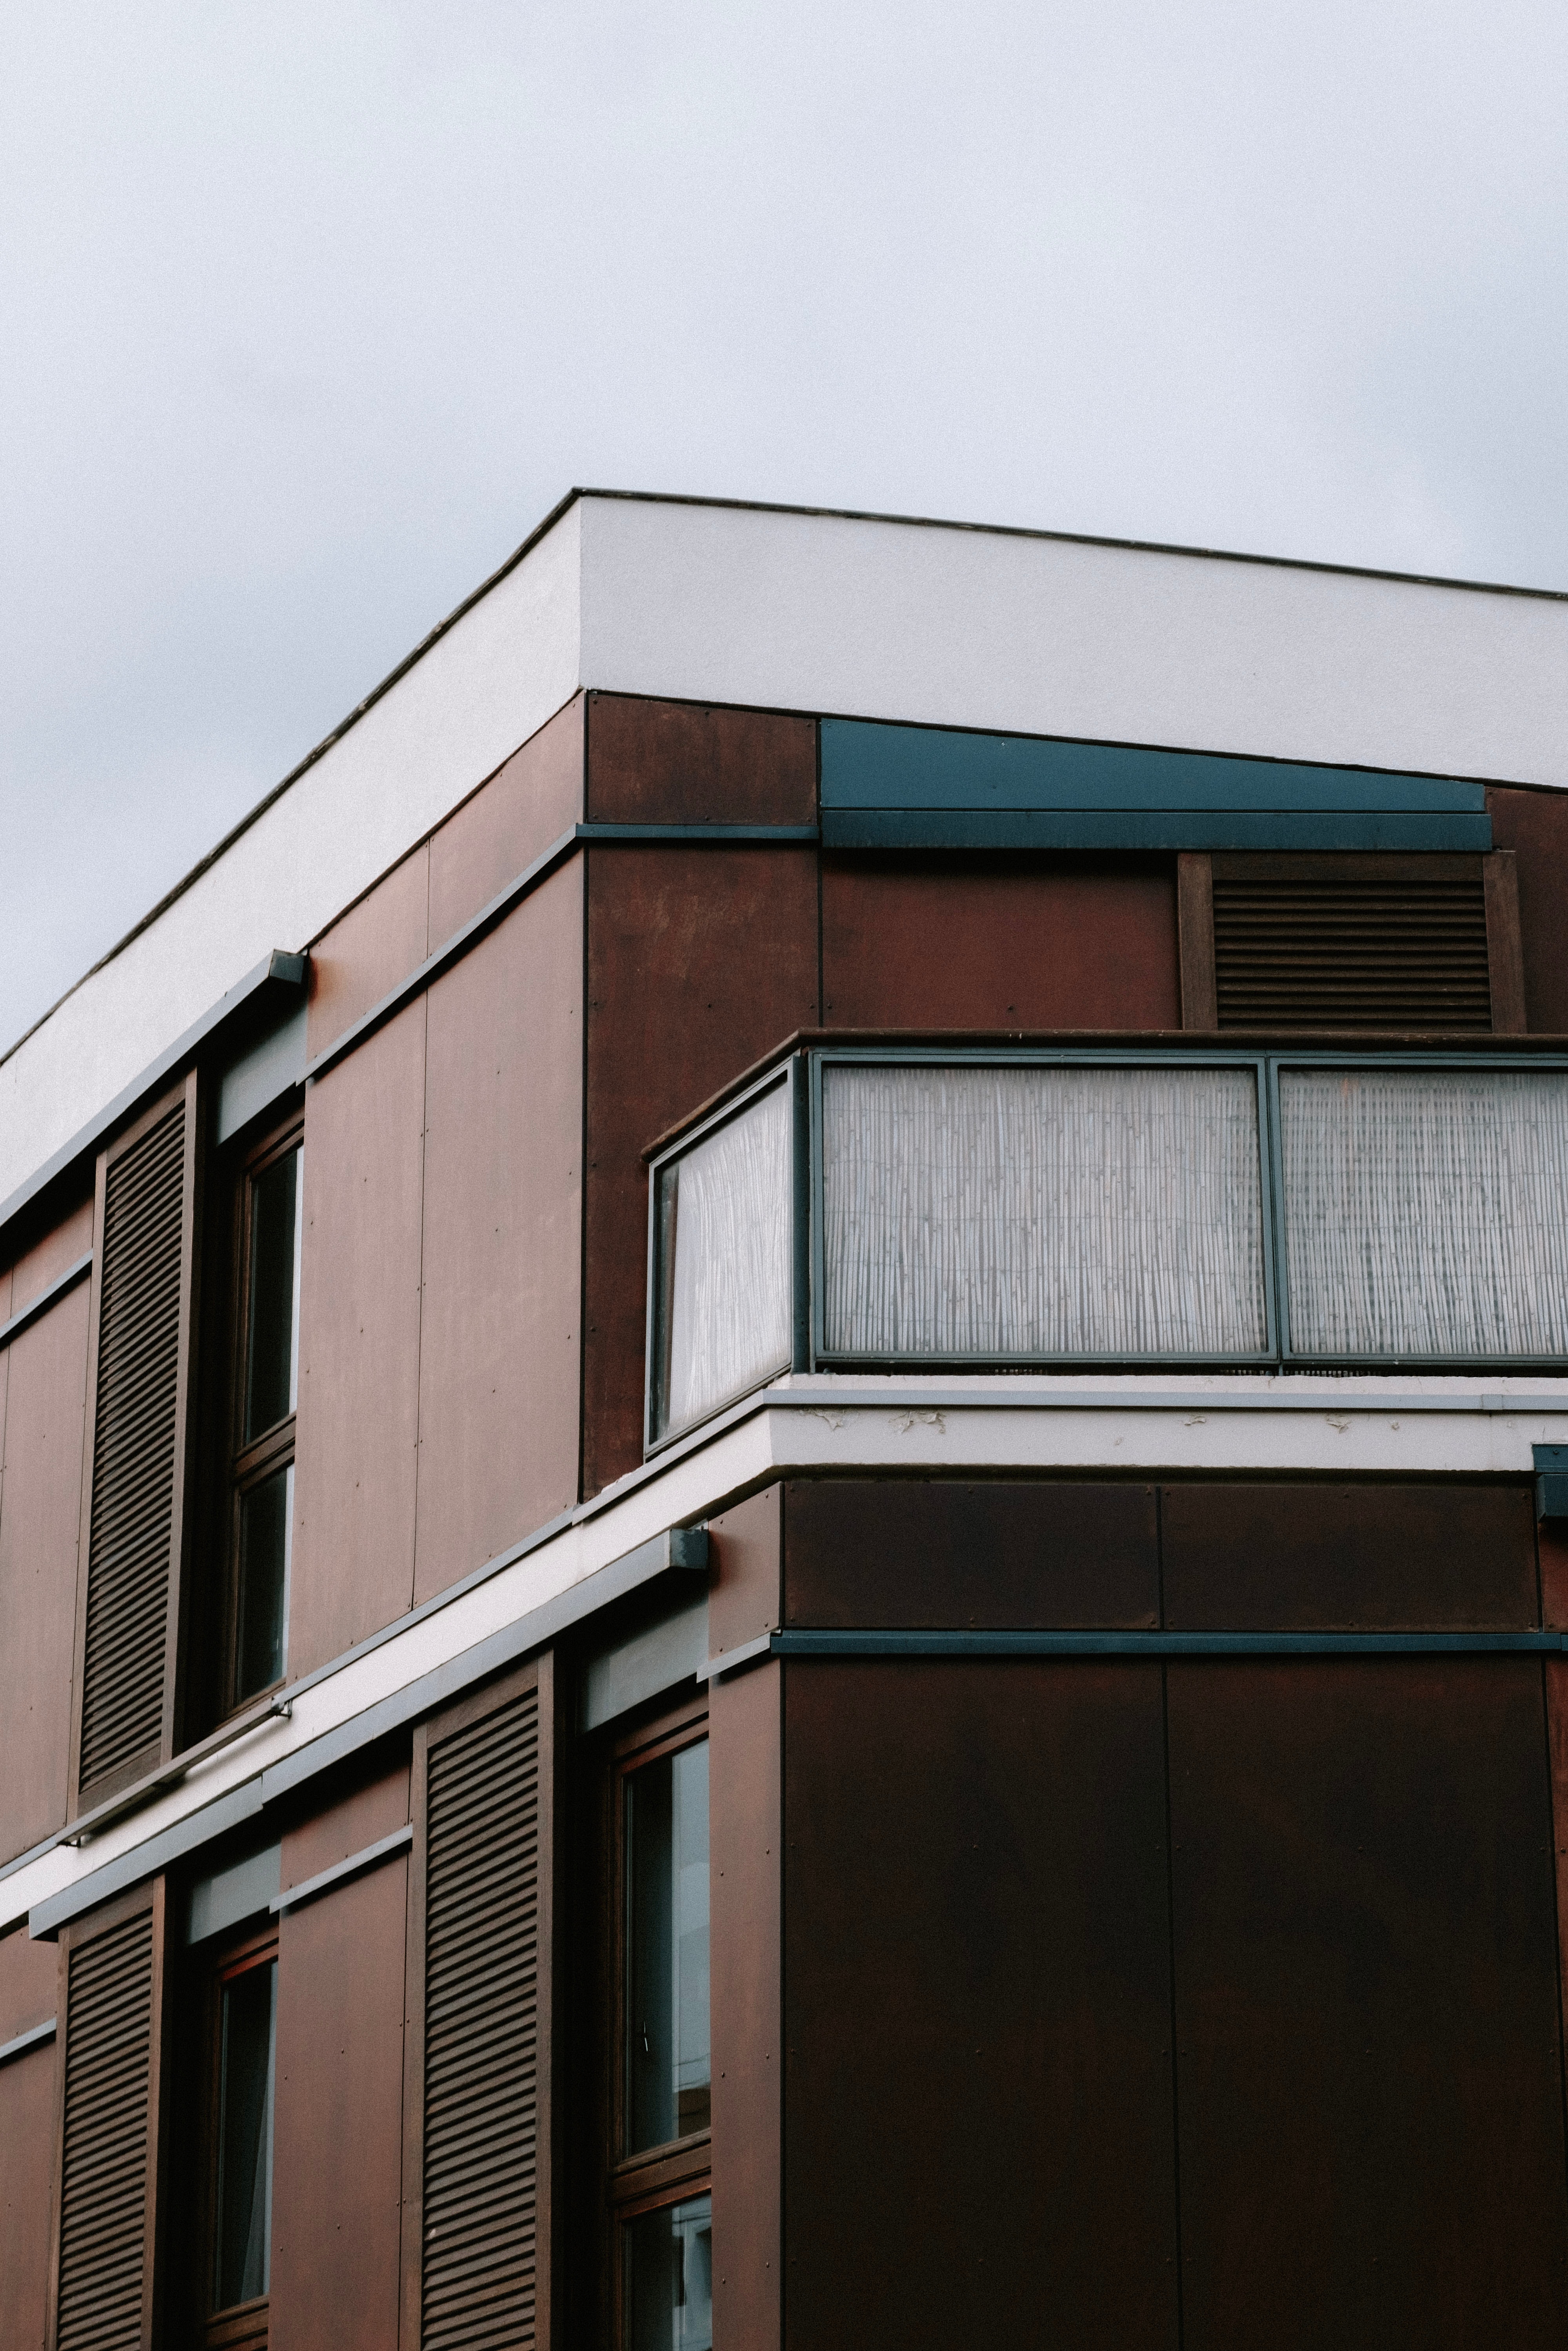
art, building, window, rectangle, fixture, wood, urban design, brickwork, shade, Material property, sky, brick, tower block, siding, Tints and shades, facade, commercial building, tower, composite material, condominium, roof, city, glass, symmetry, concrete, apartment, mixed use, metal, plywood, headquarters, sash window, daylighting, room, hardwood, corporate headquarters, pattern, balcony